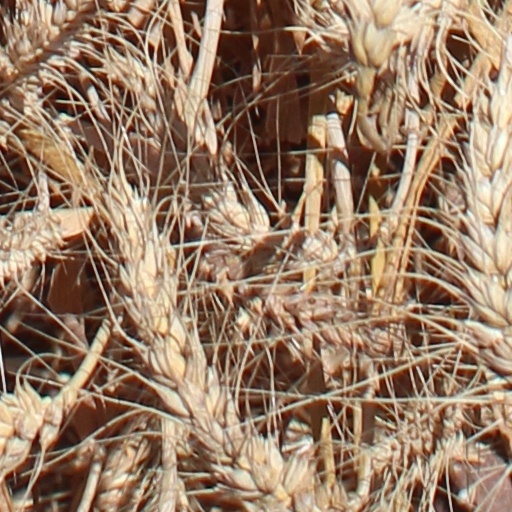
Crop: wheat